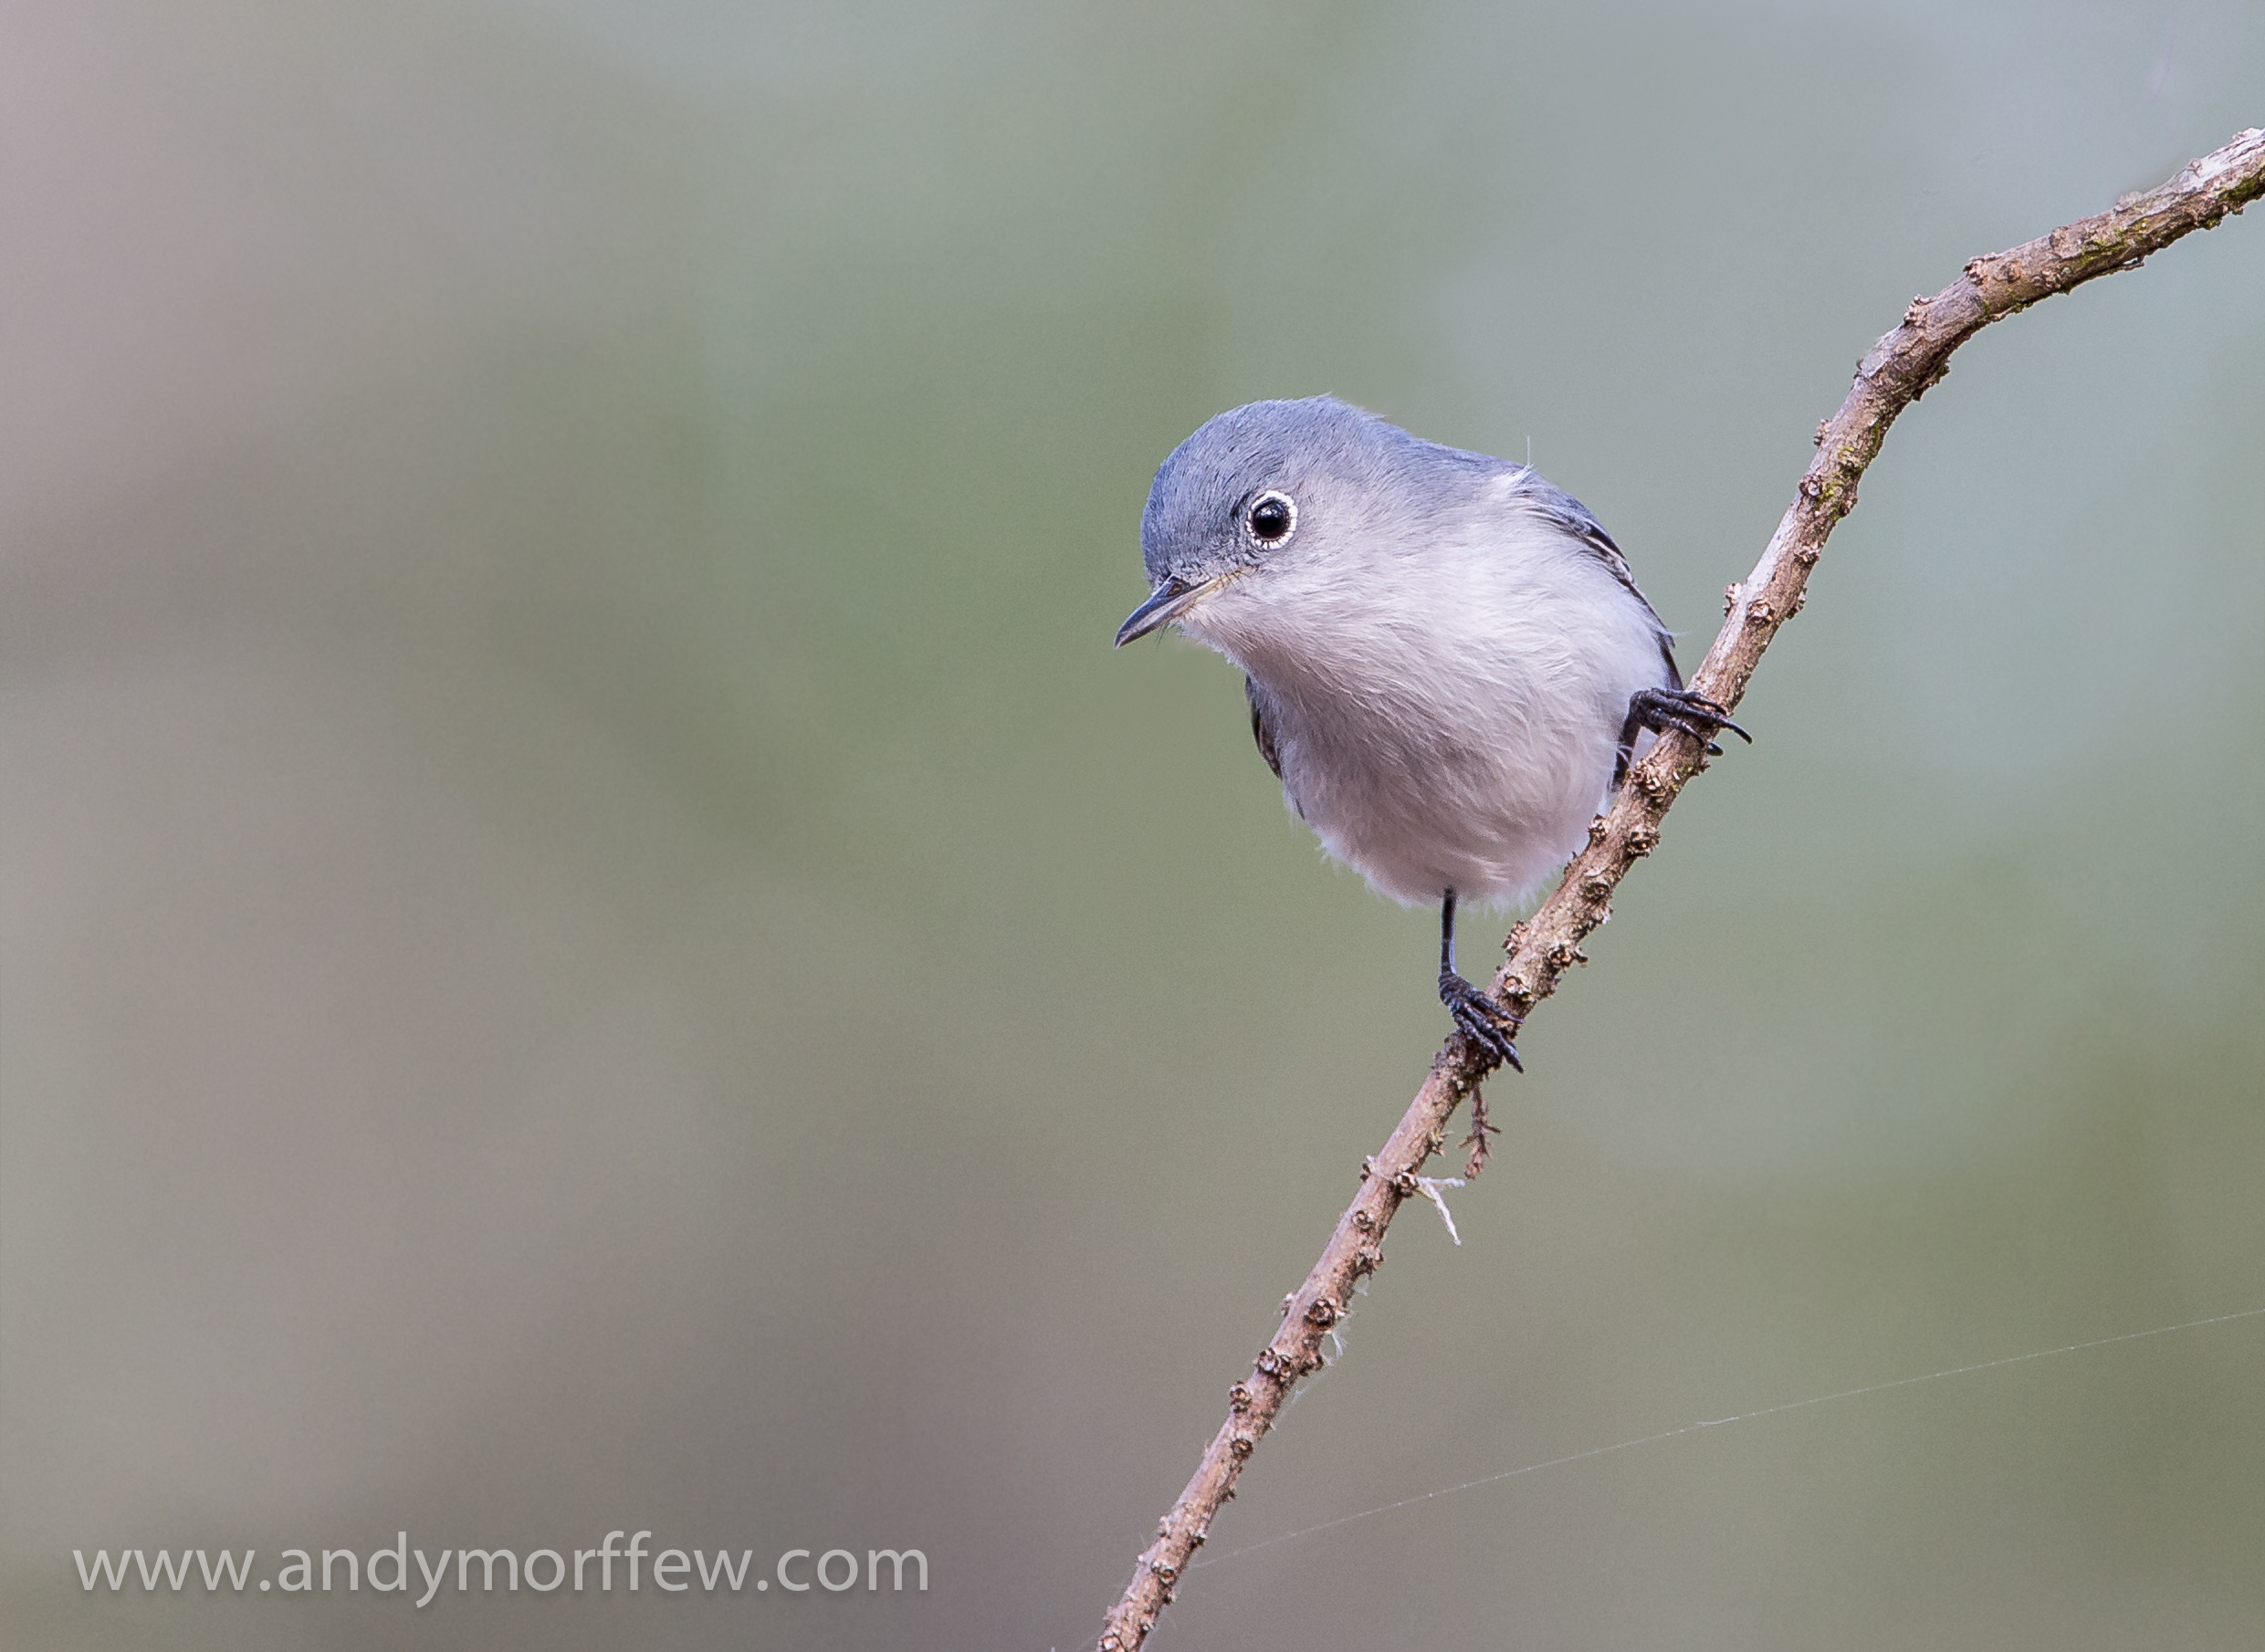
branch, bird, wildlife, beak, fauna, close up, vertebrate, finch, bluebird, florida, andymorffew, morffew, naturethroughthelens, naples, bluegraygnatcatcher, serenitywalkpark, wren, old world flycatcher, perching bird, emberizidae